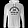
Label: Pullover